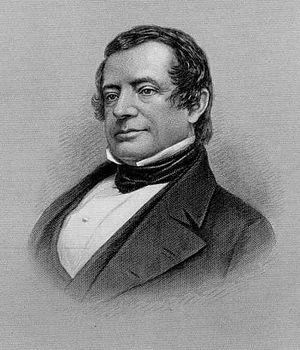
Washington Irving licence
Notes américaines, en anglais American Notes for General Circulation, est le récit par Charles Dickens de son voyage en Amérique du Nord, avec son épouse, au cours de l'année 1842. Publié par Chapman & Hall dès octobre, avec des illustrations de Marcus Stone, ce petit ouvrage est en majeure partie fondé sur les lettres envoyées à John Forster tout au long du séjour. Les Dickens avaient quitté Liverpool le 3 janvier et étaient revenus le 7 juin, les cinq mois s'étant passés à visiter les grandes villes des États-Unis et, pendant un mois, celles du Canada, où ils avaient partout reçu un accueil triomphal de la part des autorités, des sommités littéraires et du public.